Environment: real
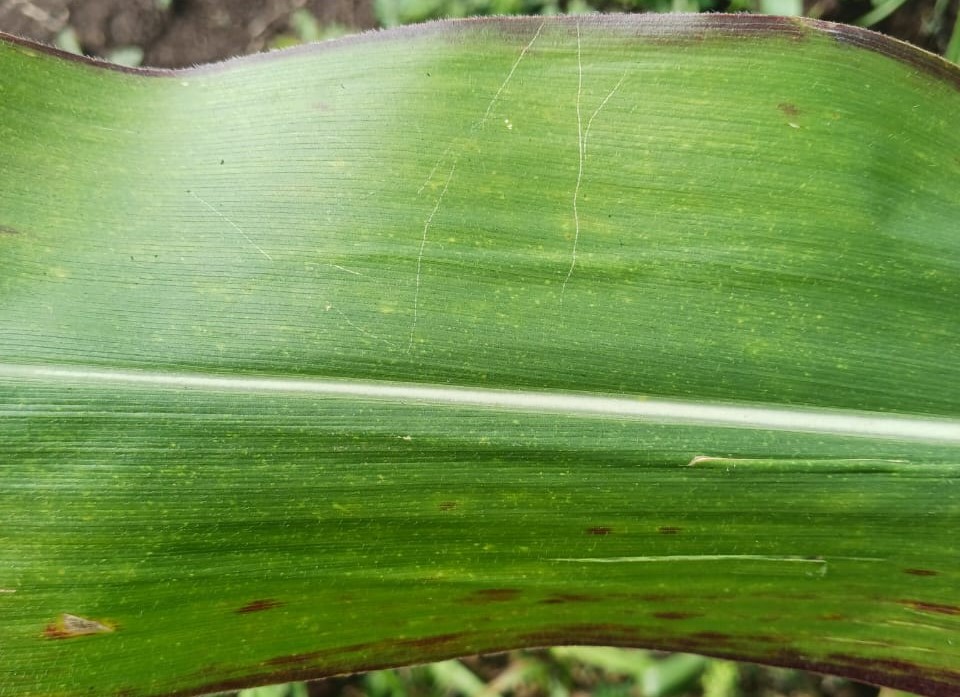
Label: phosphorus_deficiency